William John Turner Clarke

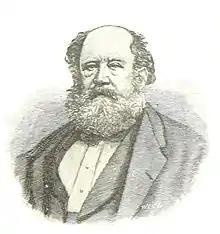
An 1888 illustration of Clarke

William John Turner Clarke, M.L.C. (20 April 1805 – 13 January 1874), was an Australian politician, member of the Victorian Legislative Council November 1856 to January 1861 and January 1863 to November 1870.